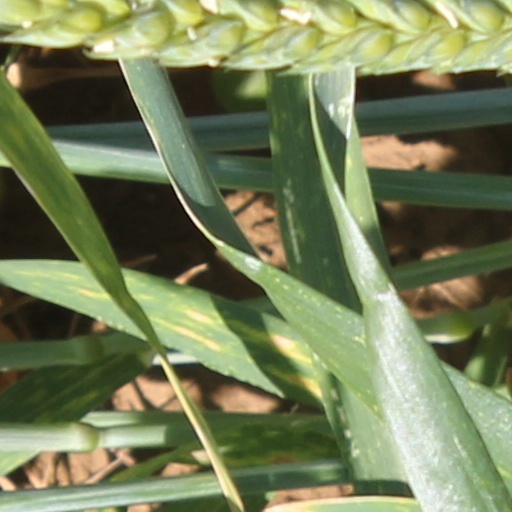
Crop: wheat